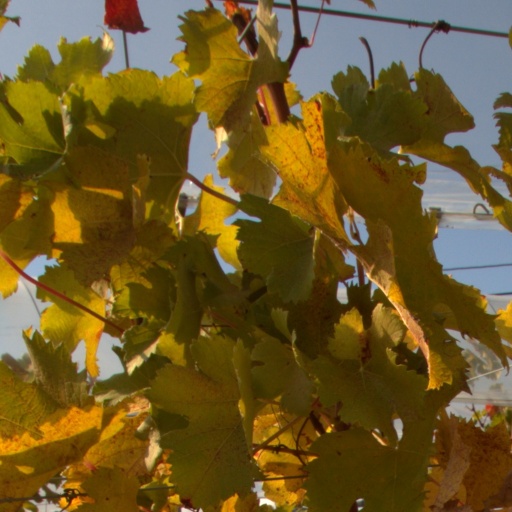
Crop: grape